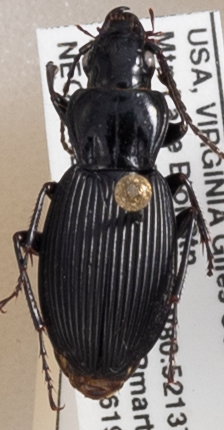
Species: Pterostichus lachrymosus
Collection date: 2018-06-19
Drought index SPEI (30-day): -0.54
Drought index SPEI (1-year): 0.32
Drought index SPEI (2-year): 0.63